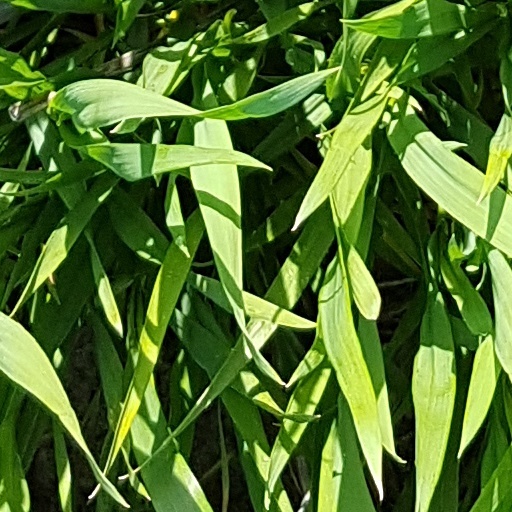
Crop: wheat